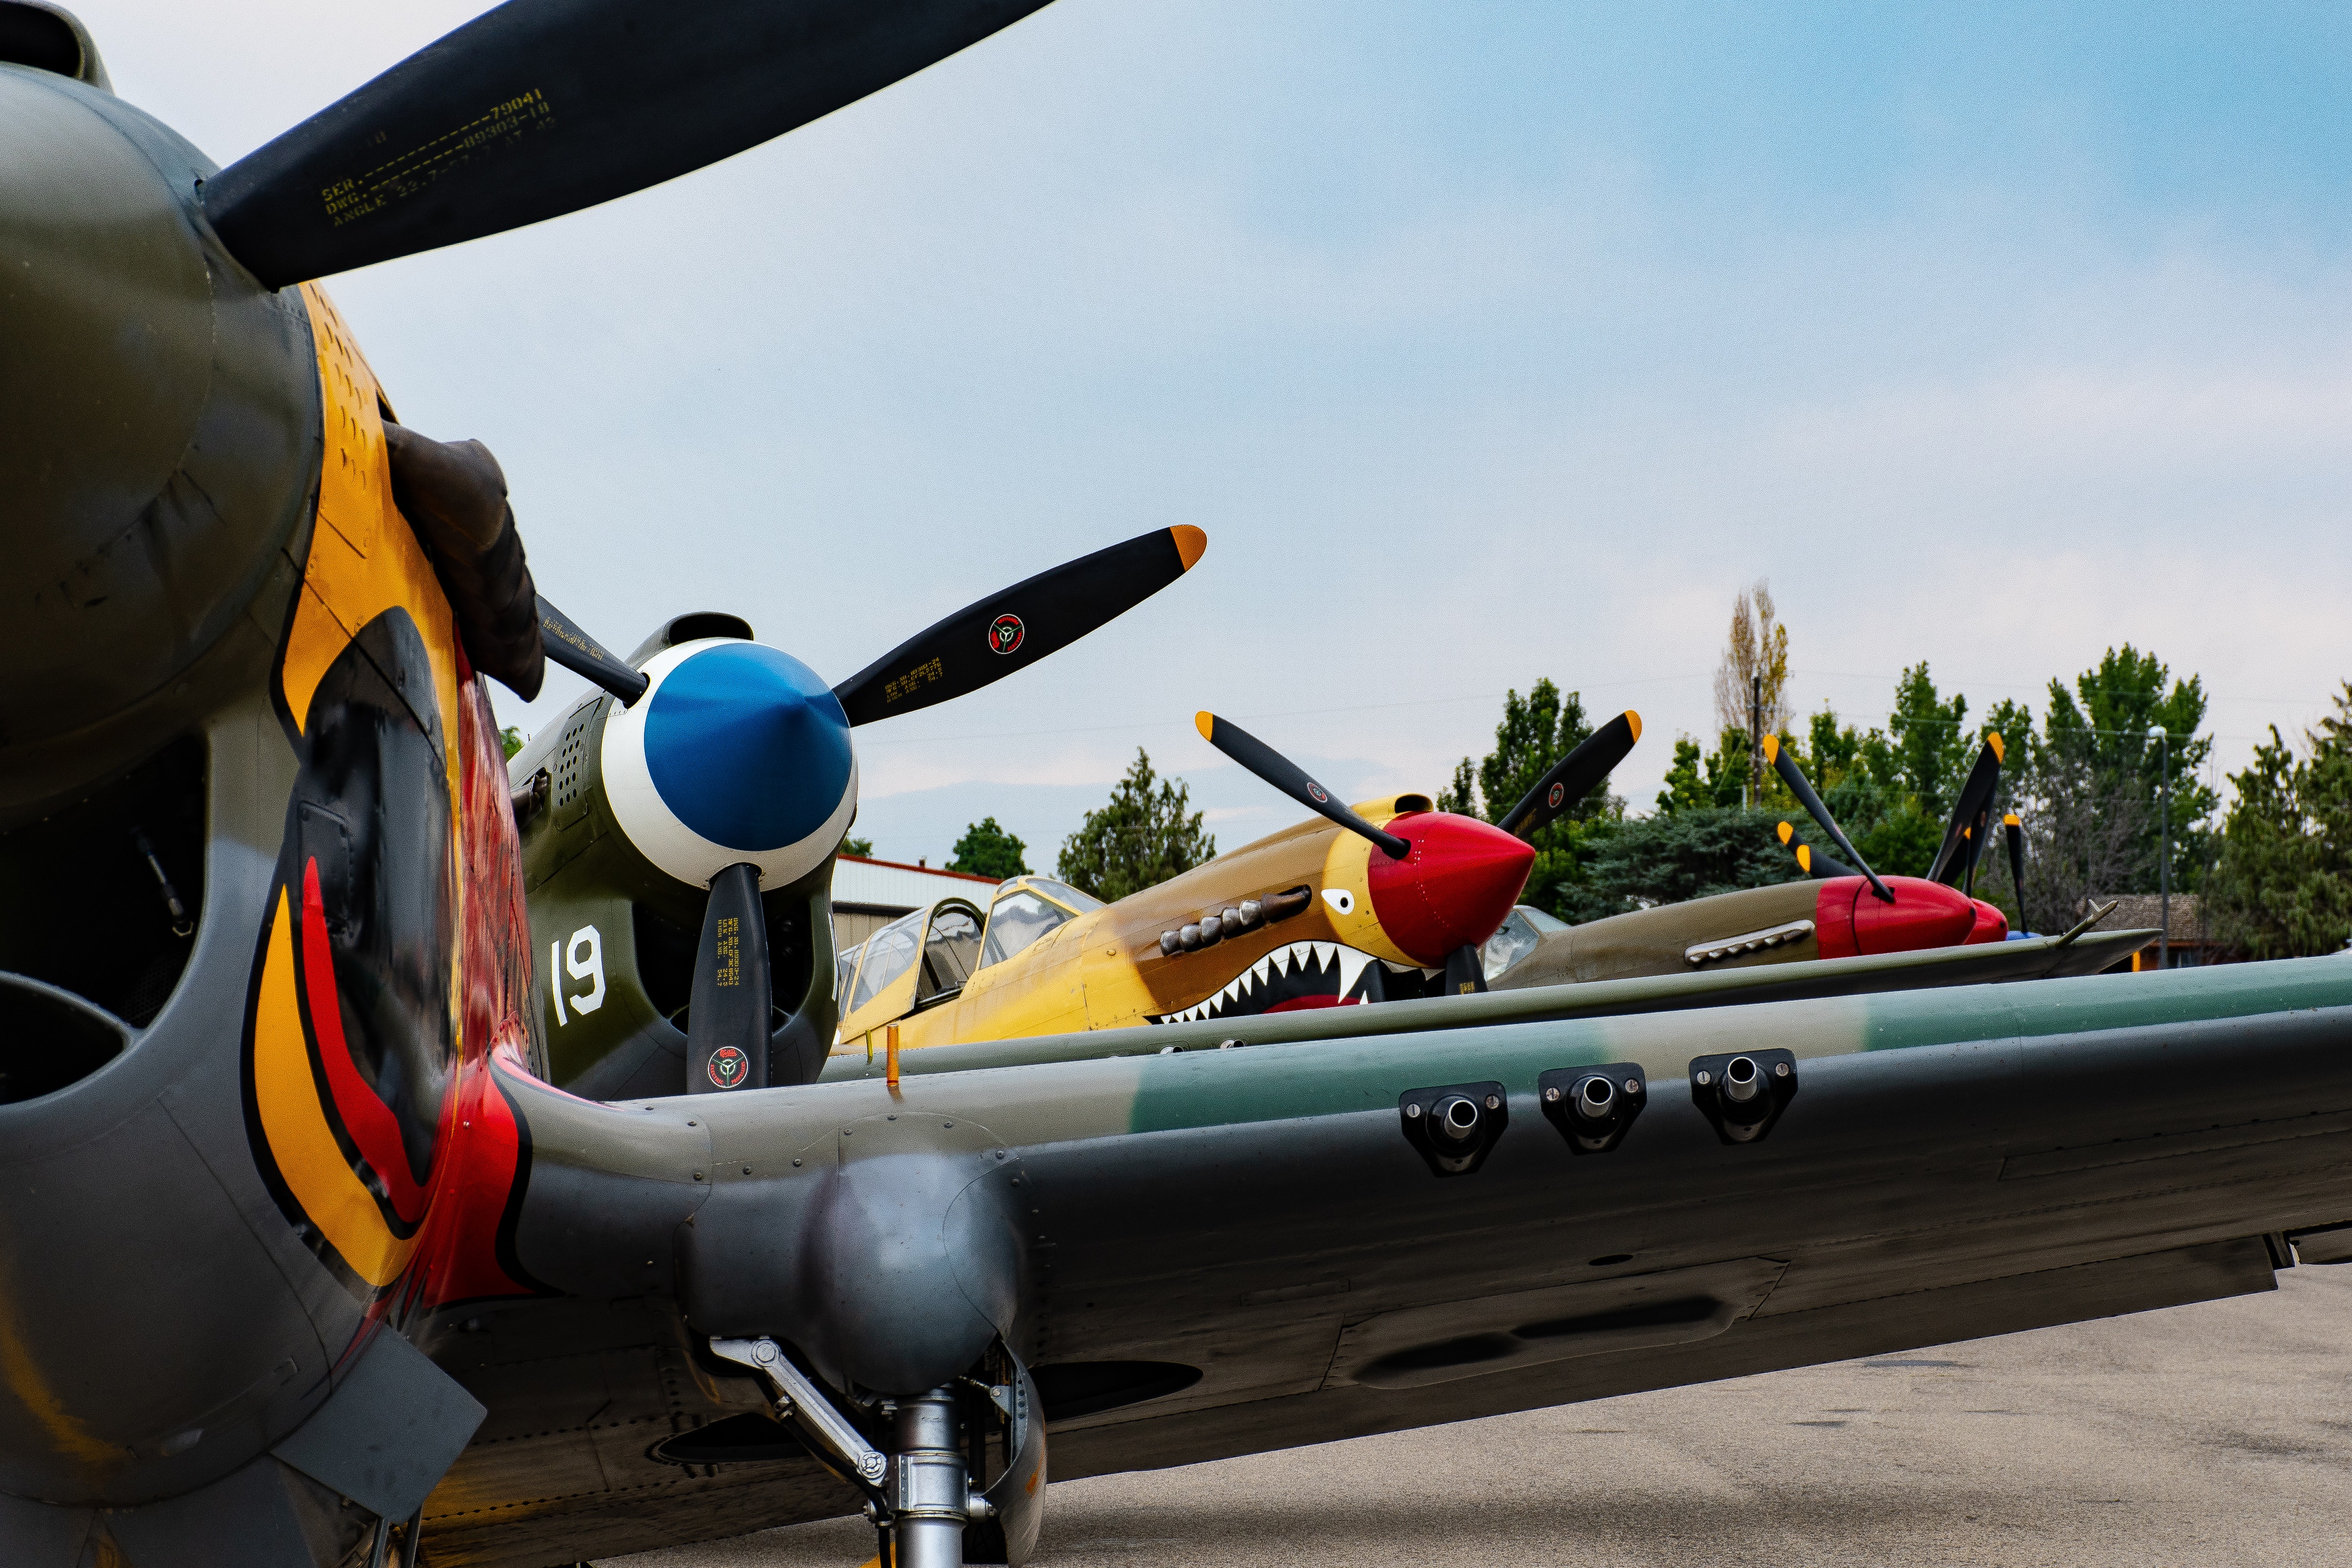
aircraft, aviation, airplane, vehicle, propeller, air force, aerospace engineering